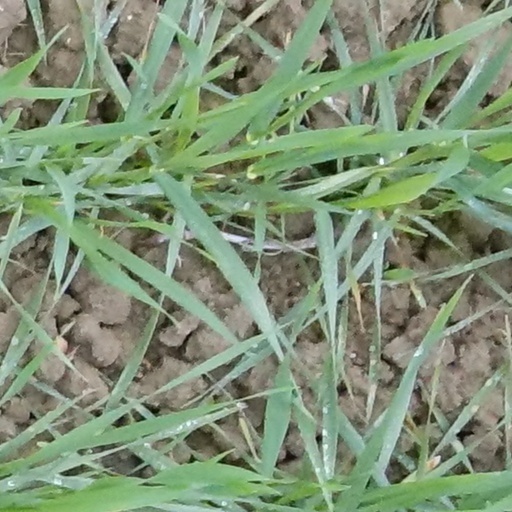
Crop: wheat